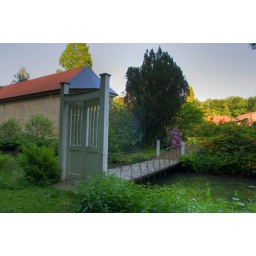
bridge over troubled water